Palasport Roberta Serradimigni

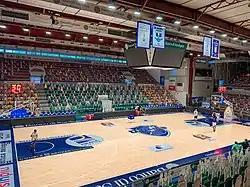

Palasport Roberta Serradimigni, commonly known as PalaSerradimigni, is a multi-use indoor sporting arena that is located in Sassari, Sardinia, Italy. The arena can be used to host basketball, volleyball, and handball games. The current seating capacity of the arena for basketball games is 5,000.